Richard Simon (priest)

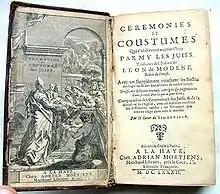
"Cérémonies et coutumes parmi les Juifs" by Leon of Modena, translated by Simon.

Richard Simon CO (13 May 1638 – 11 April 1712), was a French priest, a member of the Oratorians, who was an influential biblical critic, orientalist and controversialist.